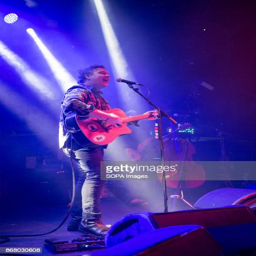
singer and person performs live